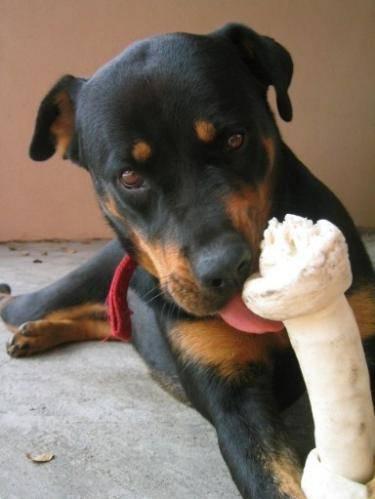
dog